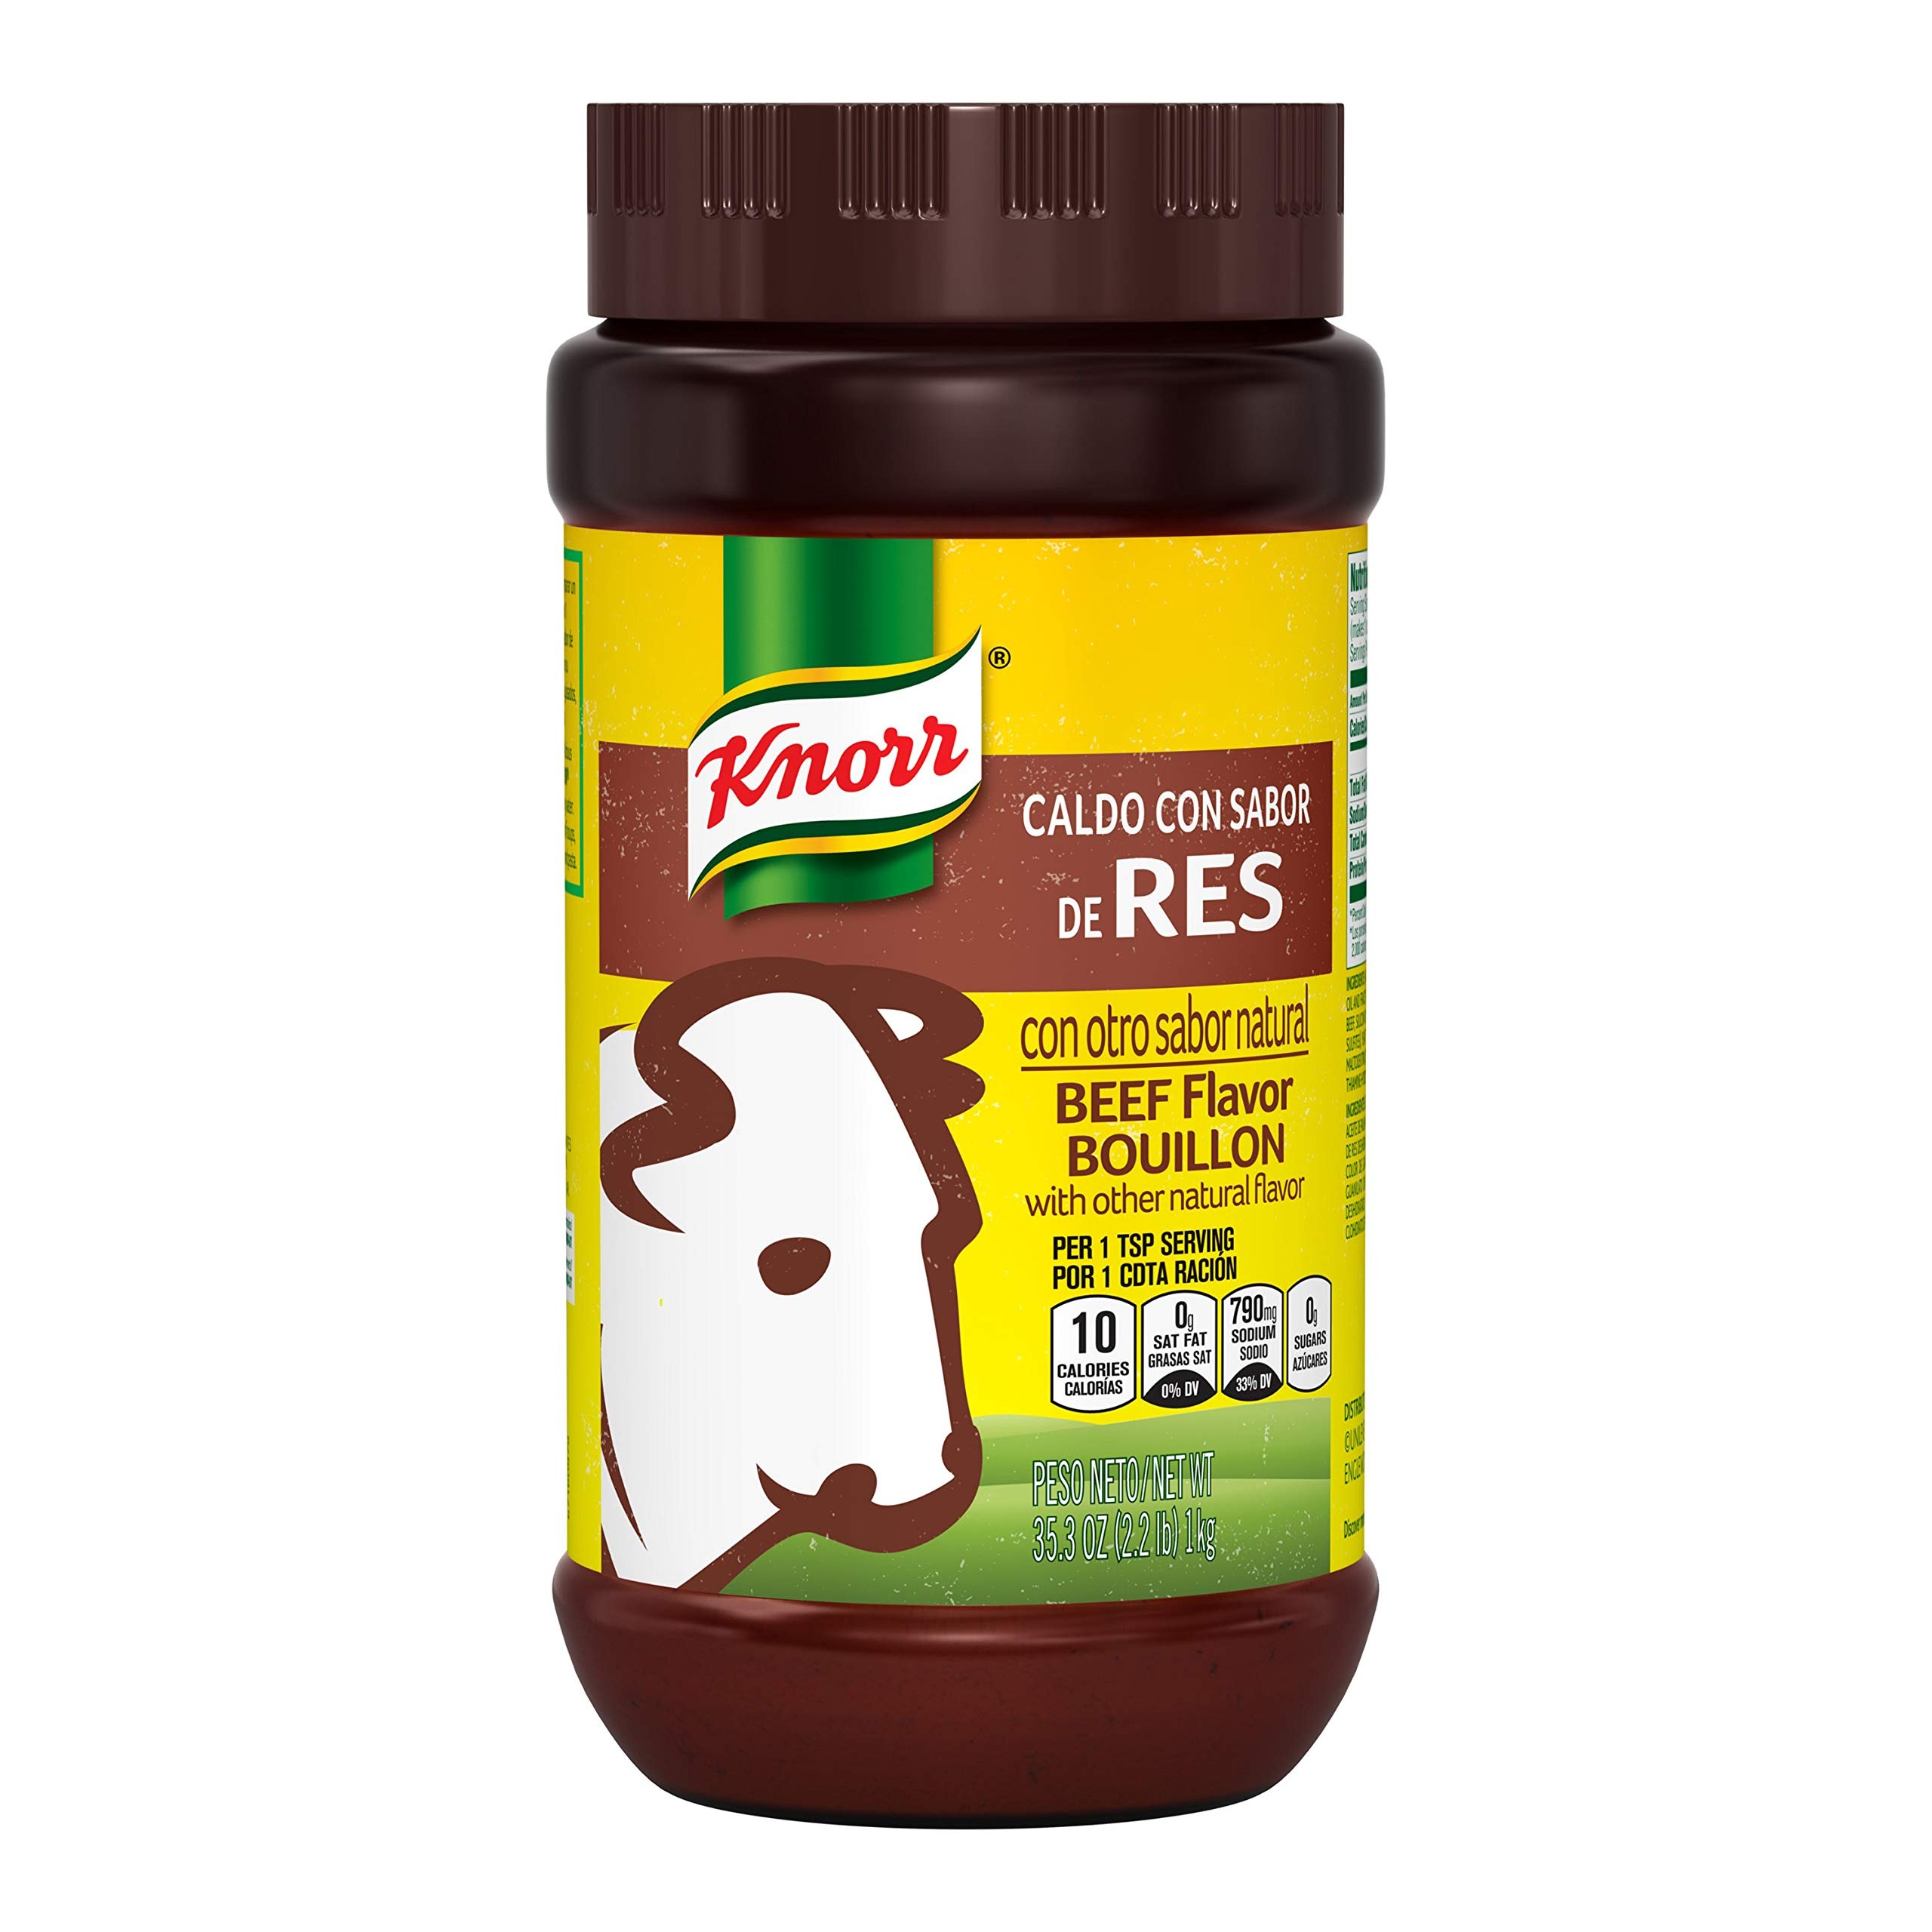
Item Name: Knorr Granulated Bouillon, Beef, 35.3 oz
Bullet Point 1: Turn up the beef seasoning flavor with in your beef dishes with this versatile beef bouillon
Bullet Point 2: Beef bouillon made with natural flavors
Bullet Point 3: Knorr Beef bouillon seasoning that is fat free & cholesterol free
Bullet Point 4: Use beef bouillon to enhance the flavor of soup, stews, tacos, ground beef, and any beef dishes
Bullet Point 5: Use granulated beef bouillon to make broth, makes 250 cups of beef broth per package
Product Description: Packaged Beef Bouillons
Value: 35.3
Unit: Ounce

Price: 11.45